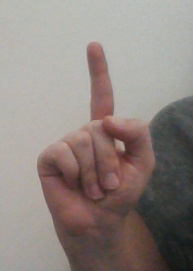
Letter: bb